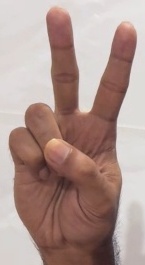
ASL sign: V